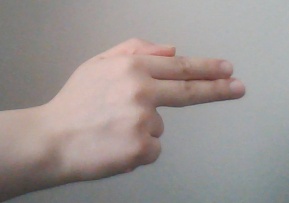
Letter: ghain